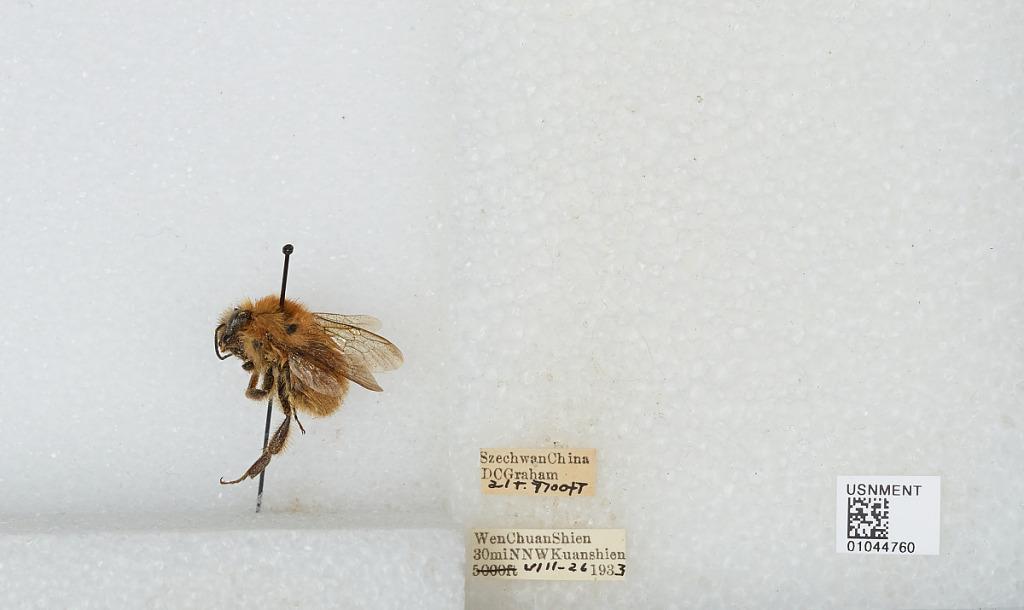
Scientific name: Bombus sp.
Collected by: D. Graham
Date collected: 1933-8-26
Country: China
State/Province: Sichuan
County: Wenchuan Xian
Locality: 30 miles NNW Kuanshien